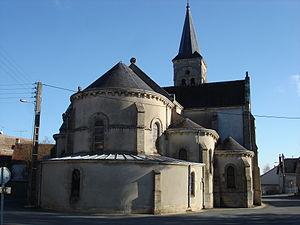
Sainte-Sévère-sur-Indre (36)
Sainte-Sévère-sur-Indre est une commune française située dans le département de l'Indre, en région Centre-Val de Loire.